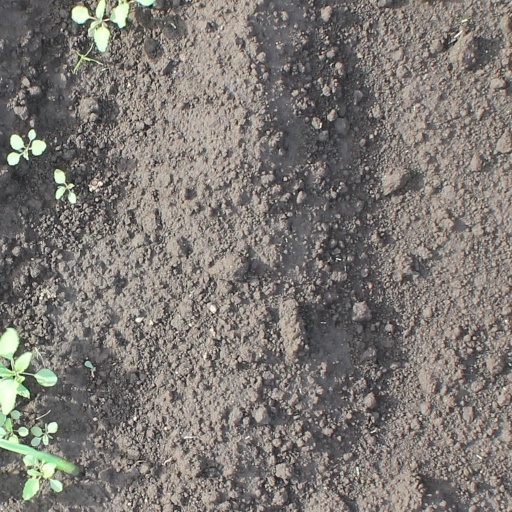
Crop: soybean